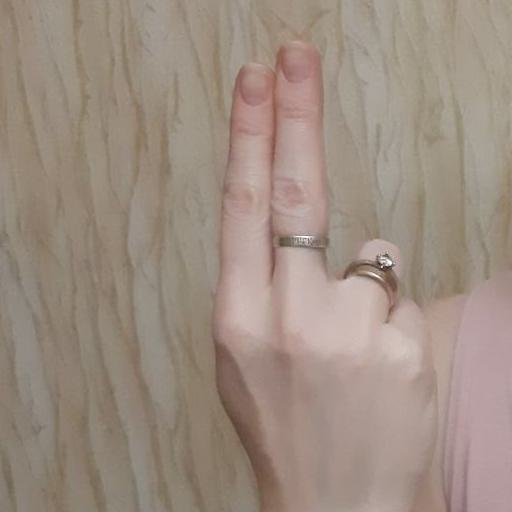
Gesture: two_up_inverted